Kell Brook vs. Frankie Gavin

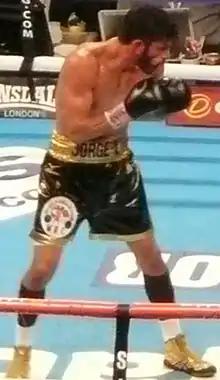
Linares in action against Mitchell

Selby's win was followed by WBC lightweight champion Jorge Linares making the first defence of his belt against Kevin Mitchell, who was having his third shot at a world title.